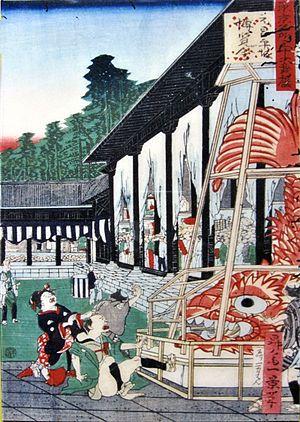
Le dauphin doré du château de Nagoya à l'exposition Yushima Seido ou Shōheizaka de Tokyo en 1972. 日本語: 「元昌平坂博覧会」（『東京名所三十六戯撰』のうち） 明治5年(1872年)3月湯島聖堂大成殿（旧昌平坂学問所）で開かれた博覧会の図。会場正面には名古屋城の金の鯱が飾られ、観衆が驚いている。
Shōsai Ikkei est un peintre japonais du XIXᵉ siècle, surtout actif au début de l'ère Meiji.